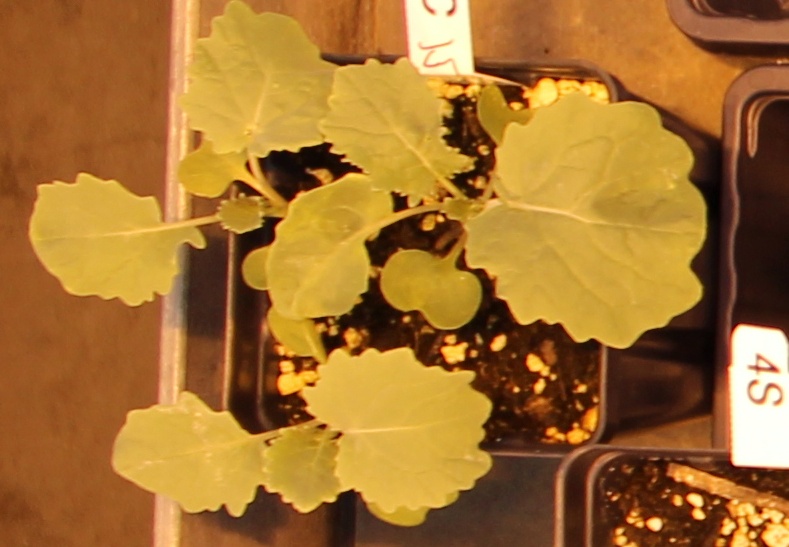
Label: Canola